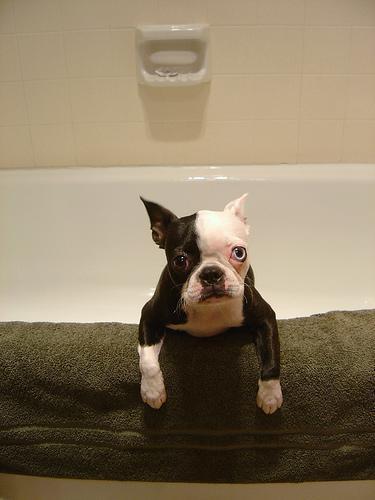
Boston_bull